Ben Bredeson

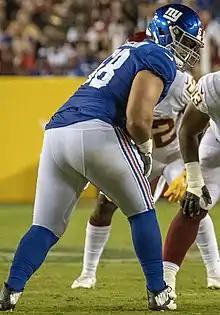
Bredeson with the New York Giants in 2021

Ben Bredeson (born February 20, 1998) is an American professional football guard for the Tampa Bay Buccaneers of the National Football League (NFL). He was an All-American playing college football for the Michigan Wolverines, and drafted by the Ravens in the 2020 NFL draft. Bredeson attended Arrowhead High School, winning Wisconsin Gatorade Player of the Year and receiving All-American honors by MaxPreps and USA Today.